Francisco Lopes Suasso

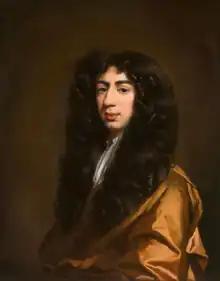
Portrait of Francisco Lopes Suasso, by Nicolaes Maes

Francisco Lopes Suasso, second Baron d'Avernas le Gras ("c." 1657 – 22 April 1710) was a banker and financier of the Dutch Republic. He was also known within the Sephardic Jewish community as Abraham Israel Suasso.